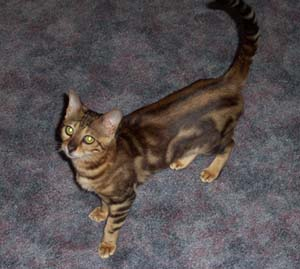
Breed: bengal